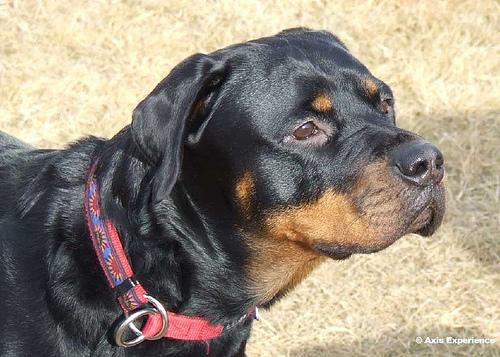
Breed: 224-n000060-Rottweiler